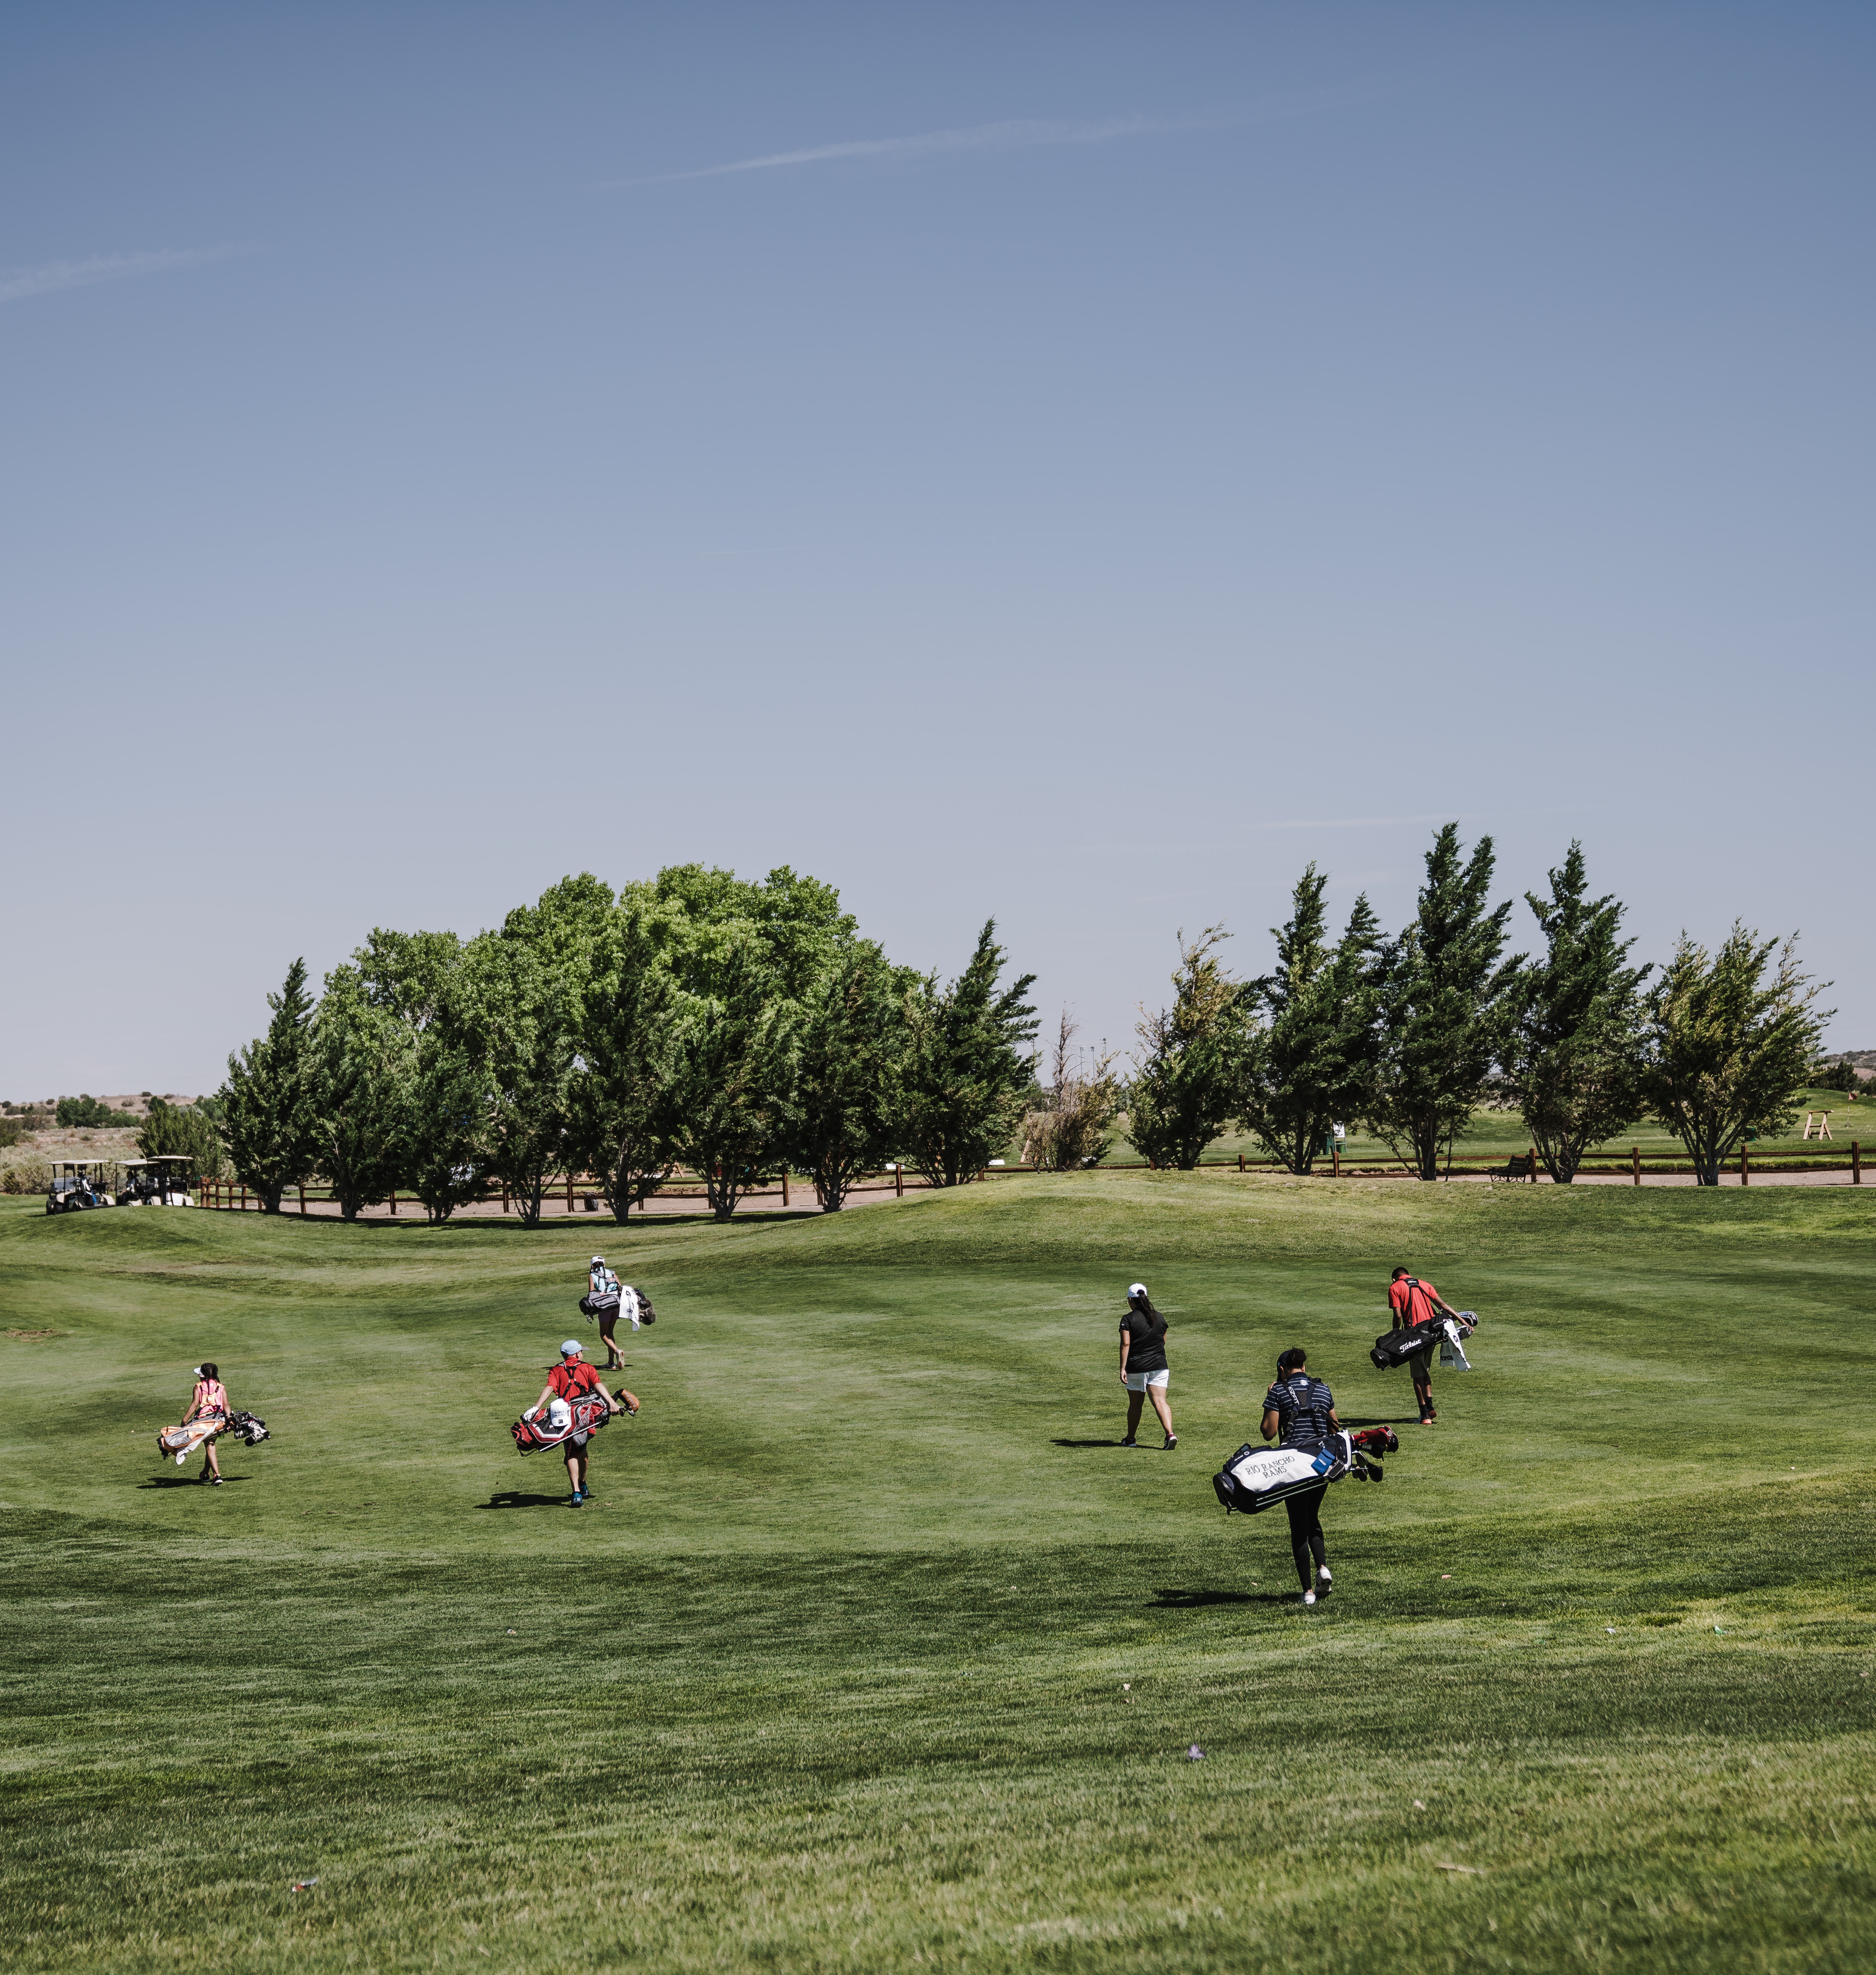
grassland, grass, natural environment, sport venue, sky, lawn, tree, cloud, competition event, plain, meadow, landscape, pasture, recreation, leisure, land lot, park, vehicle, team, field, golf course, physical fitness